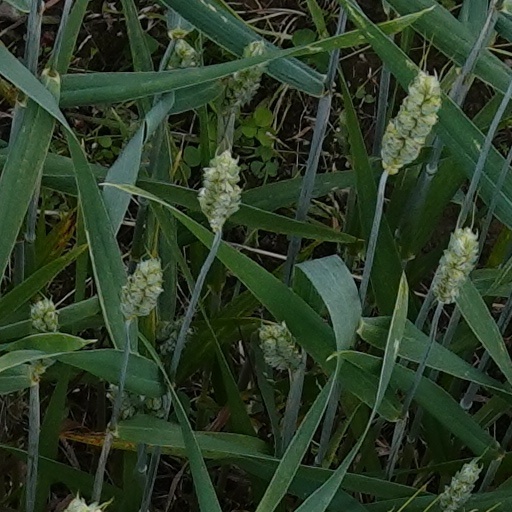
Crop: wheat